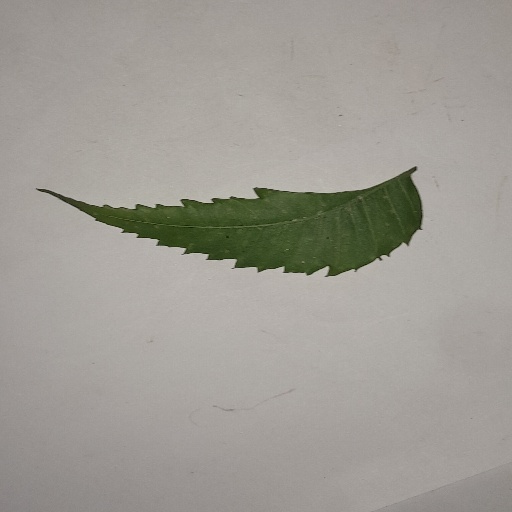
Species: Neem
Leaf condition: Healthy Leaf